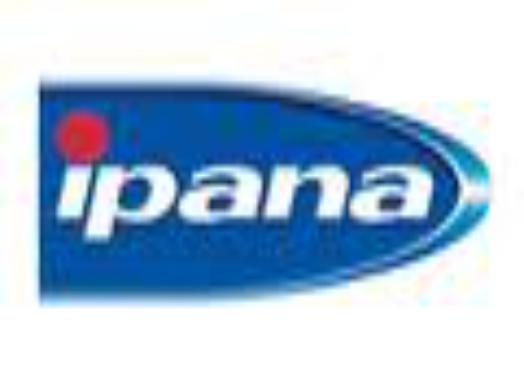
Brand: Ipana
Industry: Necessities